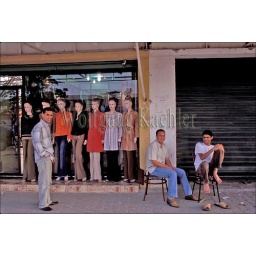
Libya, near benghazi, al bayda, street scene, local men in front of clothing store